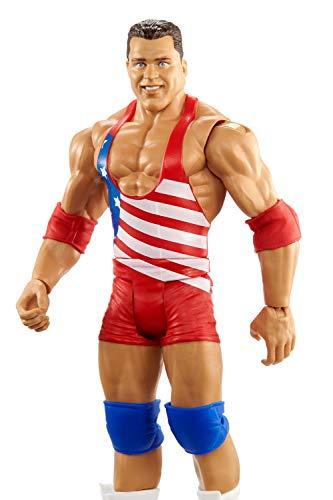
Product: WWE Kurt Angle Action Figure
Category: Toys & Games | Toy Figures & Playsets | Action Figures
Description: Get the WWE action going with this approximately 6-inch figure in "Superstar scale. ".
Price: $9.99
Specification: ProductDimensions:1.9x6.5x10.5inches|ItemWeight:5.1ounces|ShippingWeight:5.1ounces(Viewshippingratesandpolicies)|ASIN:B07KGRN2YZ|Itemmodelnumber:GCB56|Manufacturerrecommendedage:6-9years